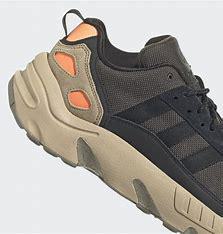
Brand: Adidas
Model: ZX 22 Boost